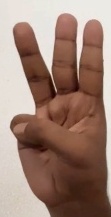
ASL sign: W